Order of Saint John (chartered 1888)

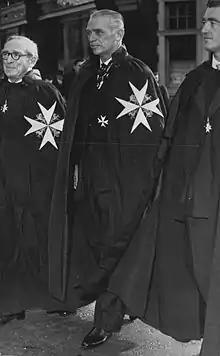
Douglas Fairbanks Jr., robed as a Knight of Justice of St John (1958)

Knights and Dames receive the accolade from the Grand Prior when they are touched on the shoulder with a sword and are given their robes and insignia. However, jurisdiction dependent, post-nominal letters of the order are not used outside the organisation itself, and a Knight and Dame may not use the prefix "Sir" or "Dame", though they may request from their local heraldic authority a personal coat of arms, should they not already be entitled to use one, and have it adorned with emblems of the Order of St John. Bailiffs and Dames Grand Cross additionally have the right to be granted heraldic supporters for life. Further, membership only grants precedence within the Order, which is graded as follows: